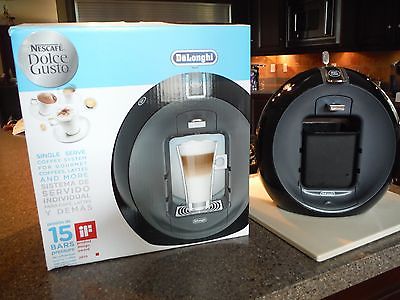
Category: coffee maker